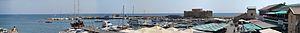
Chypre, en forme longue la république de Chypre, est un État situé sur l'île de Chypre dans l’est de la mer Méditerranée, dans le bassin Levantin. Bien que Chypre soit géographiquement proche de la région du Proche-Orient et la seule île majeure de la Méditerranée située en Asie, le pays est rattaché politiquement à l'Europe et est membre de l’Union européenne. Depuis 1974, le tiers nord de l’île, située au-delà de la ligne verte contrôlée par les troupes de l'ONU, est sous contrôle turc et en 1983, ce territoire sécessioniste s'est proclamé République turque de Chypre du Nord. Cette dernière continue aujourd'hui encore à ne pas être reconnue par l'ONU.